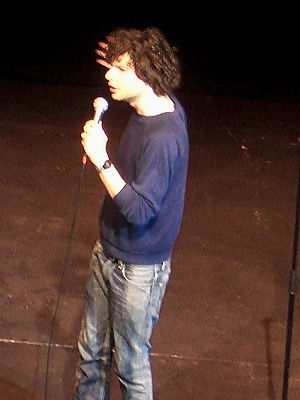
Simon Amstell
Simon Amstell er en britisk stand-upkomiker, der var i tv allerede som lille. Han er tv-vært, stand-upper, writer m.m. Han bruger ofte ironi og sarkasme i sin humor. Han var med i serien Grandma's House, som han også var medforfatter til. Serien havde seks afsnit. Programmet var en blanding af fiktion og virkelighed.